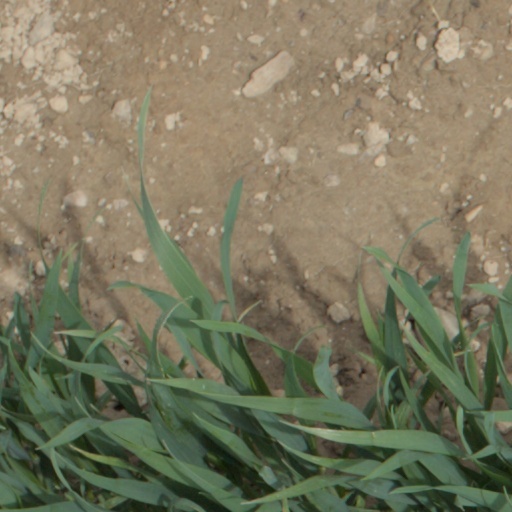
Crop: wheat